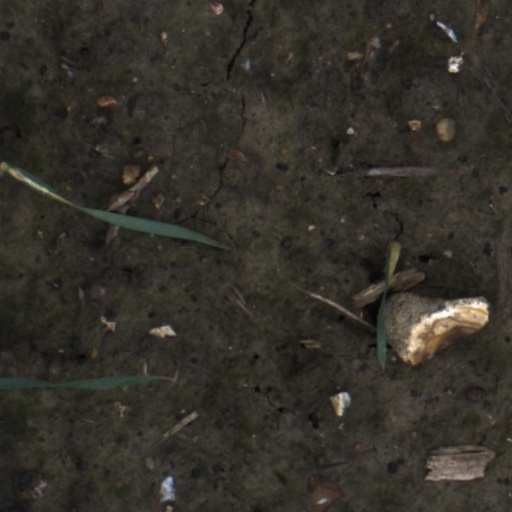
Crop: wheat